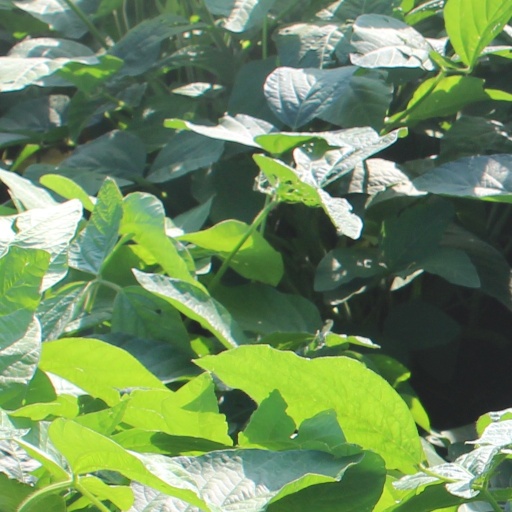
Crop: soybean